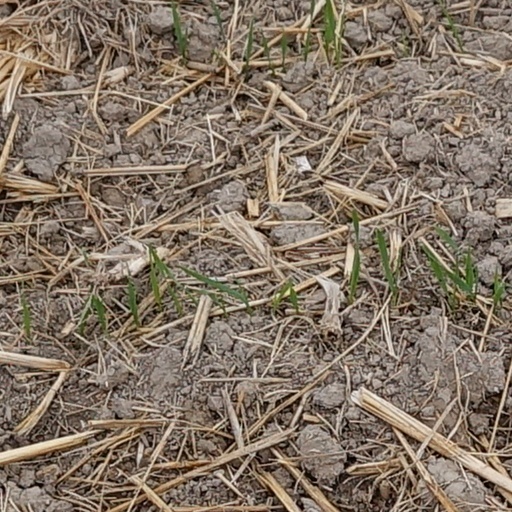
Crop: wheat